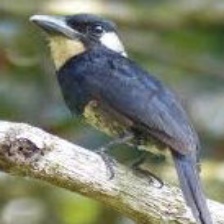
Species: BLACK BREASTED PUFFBIRD
Scientific name: NOTHARCHUS PECTORALIS